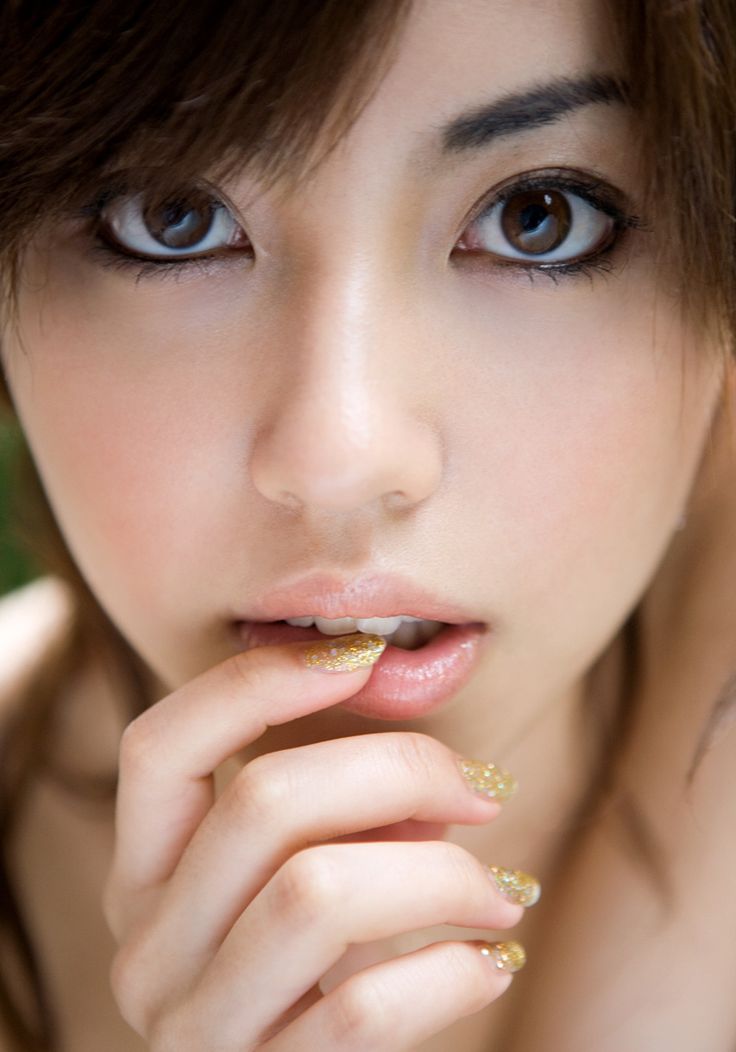
Portrait style: Real Portrait